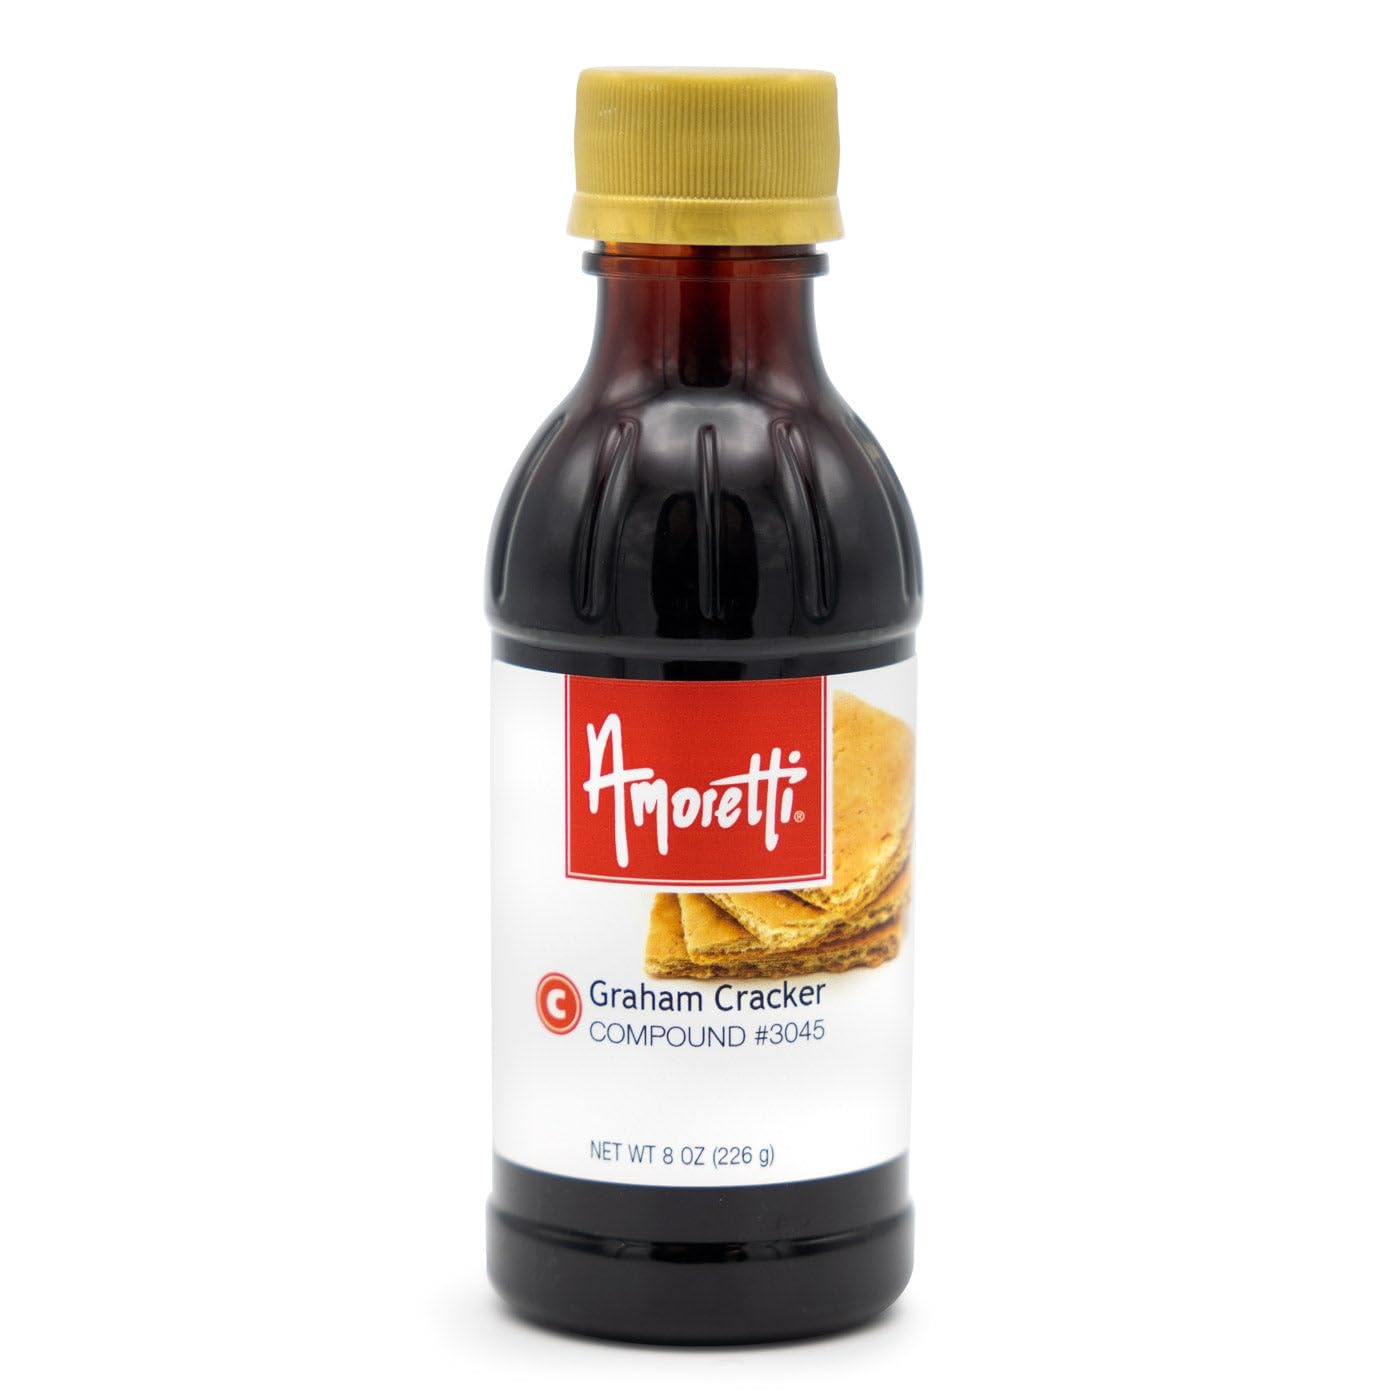
Item Name: Amoretti - Graham Cracker Compound 8 oz - Natural Flavors, Shelf Stable Even After Opening, Certified Kosher, TTB Approved, Perfect for Baking Applications & Beverages
Bullet Point 1: Amoretti Item #3045
Bullet Point 2: Natural Flavors
Bullet Point 3: No high fructose corn syrup
Bullet Point 4: Shelf stable, even after opening
Bullet Point 5: More concentrated than competitive brands
Product Description: Amoretti
Value: 8.0
Unit: Ounce

Price: 52.43